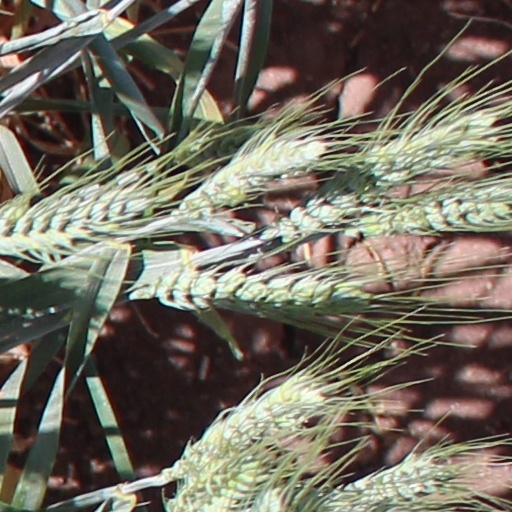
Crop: wheat